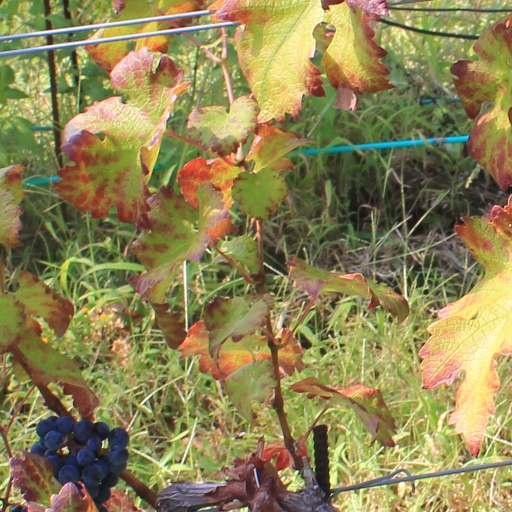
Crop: grape